Tucker-class destroyer

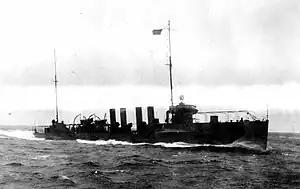
during trials, 1916

USS "Conyngham" (DD-58) was laid down by the William Cramp & Sons of Philadelphia in July 1914 and launched in July of the following year. She was the first U.S. Navy vessel named for Gustavus Conyngham.